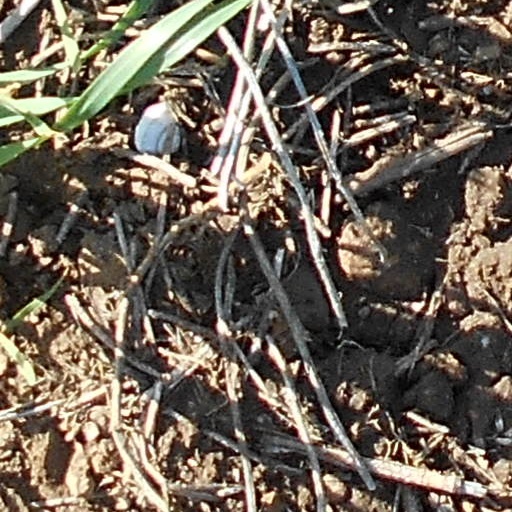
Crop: wheat